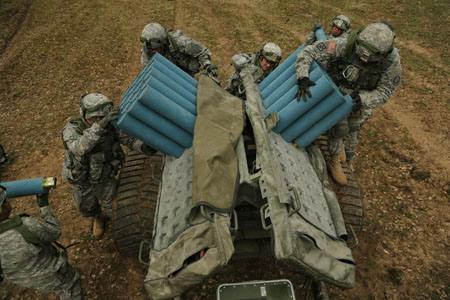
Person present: Yes